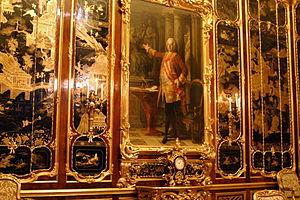
Le château de Schönbrunn est un élément significatif de la culture autrichienne. Depuis les années 1960, c'est l'un des sites touristiques les plus visités de Vienne.